Bellot Strait

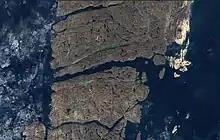
Satellite image of Bellot Strait

The north side of the strait rises steeply to approximately , and the south shore to approximately . The current in the strait can run at up to and often changes its direction. It is also often filled with small icebergs which pose a danger to ships in the strait.